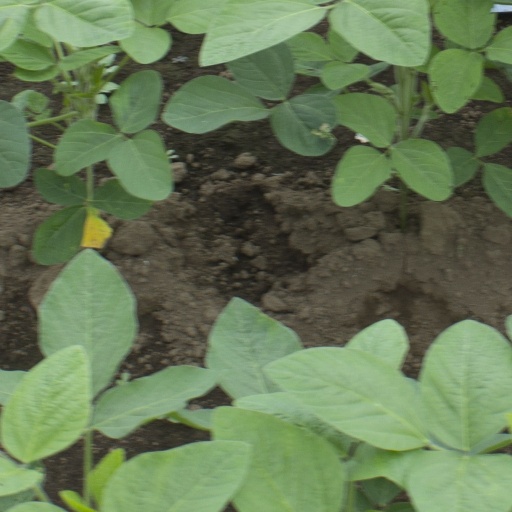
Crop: soybean